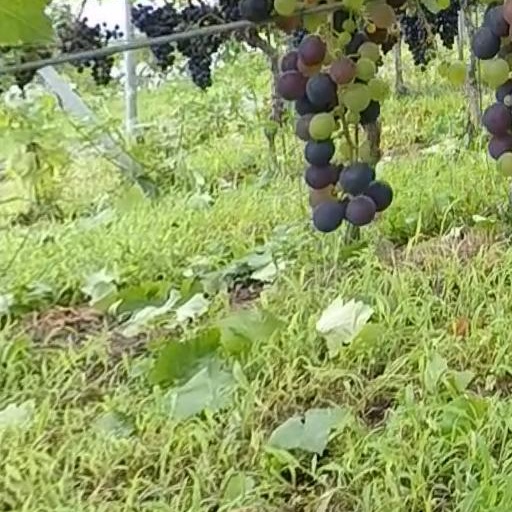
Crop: grape